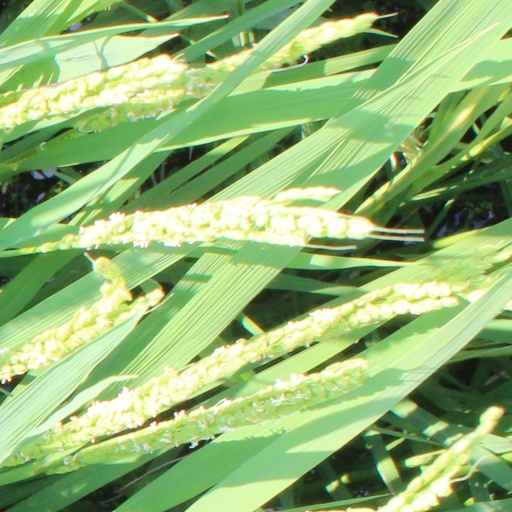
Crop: rice